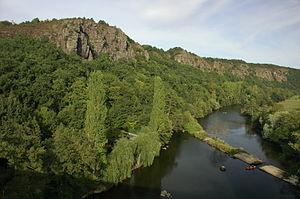
Clécy Calvados France
Le département du Calvados compte, en 2011, 132 zones naturelles d'intérêt écologique, faunistique et floristique de type I.